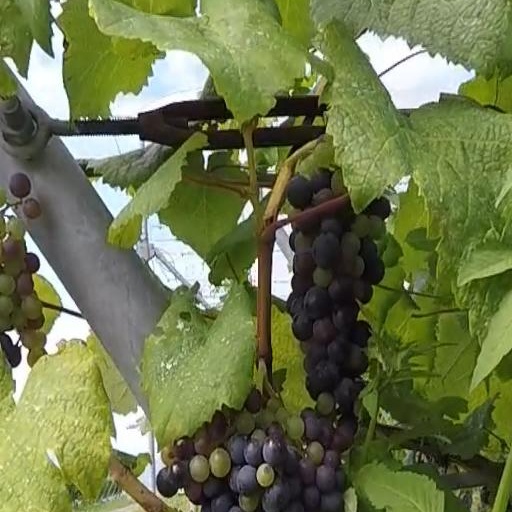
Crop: grape